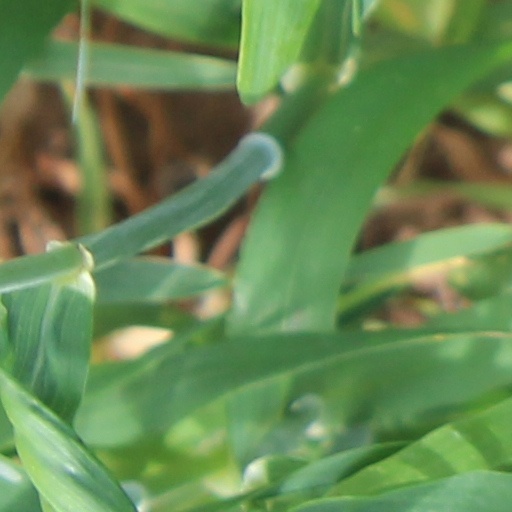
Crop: wheat